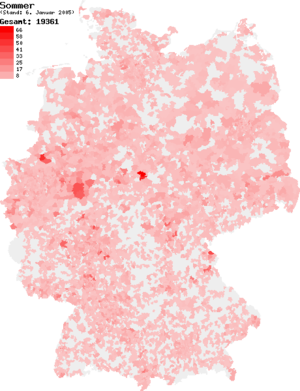
Alfred Sommer, industriel